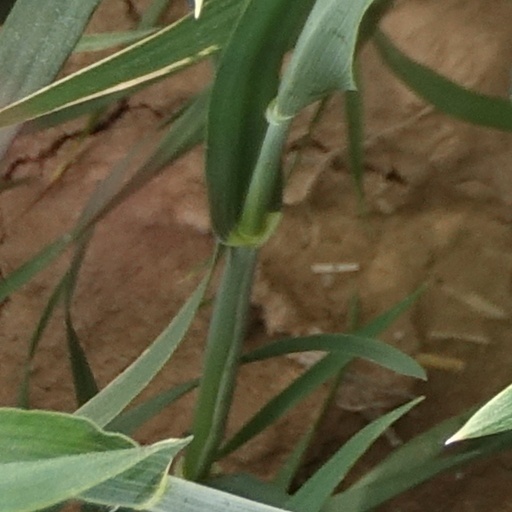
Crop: wheat